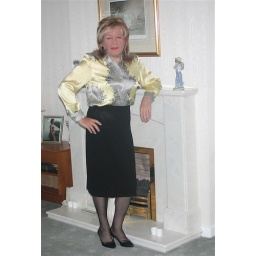
Relaxing at home in outfits that make a girl feel good.